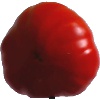
Label: Tomato 3